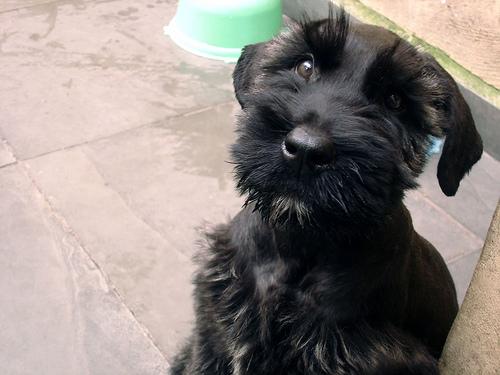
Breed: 232-n000089-giant_schnauzer